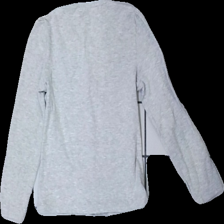
View: back
Type: Top
Category: Children
Brand: Skill
Colors: Black
Material: 60% Cotton 40% Polyester
Pattern: Other
Cut: C-collar
Size: 110
Price range: <50
Recommended usage: Reuse